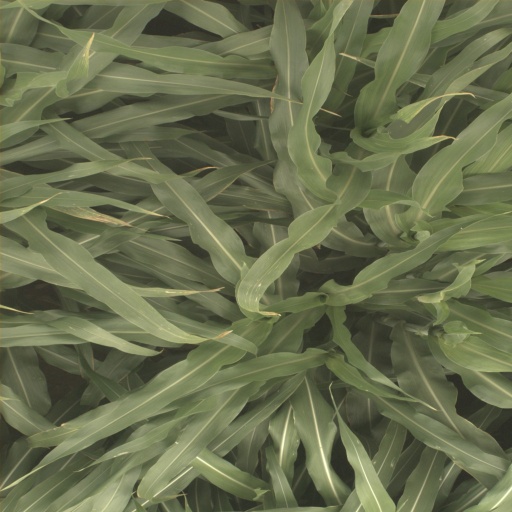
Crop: sorghum